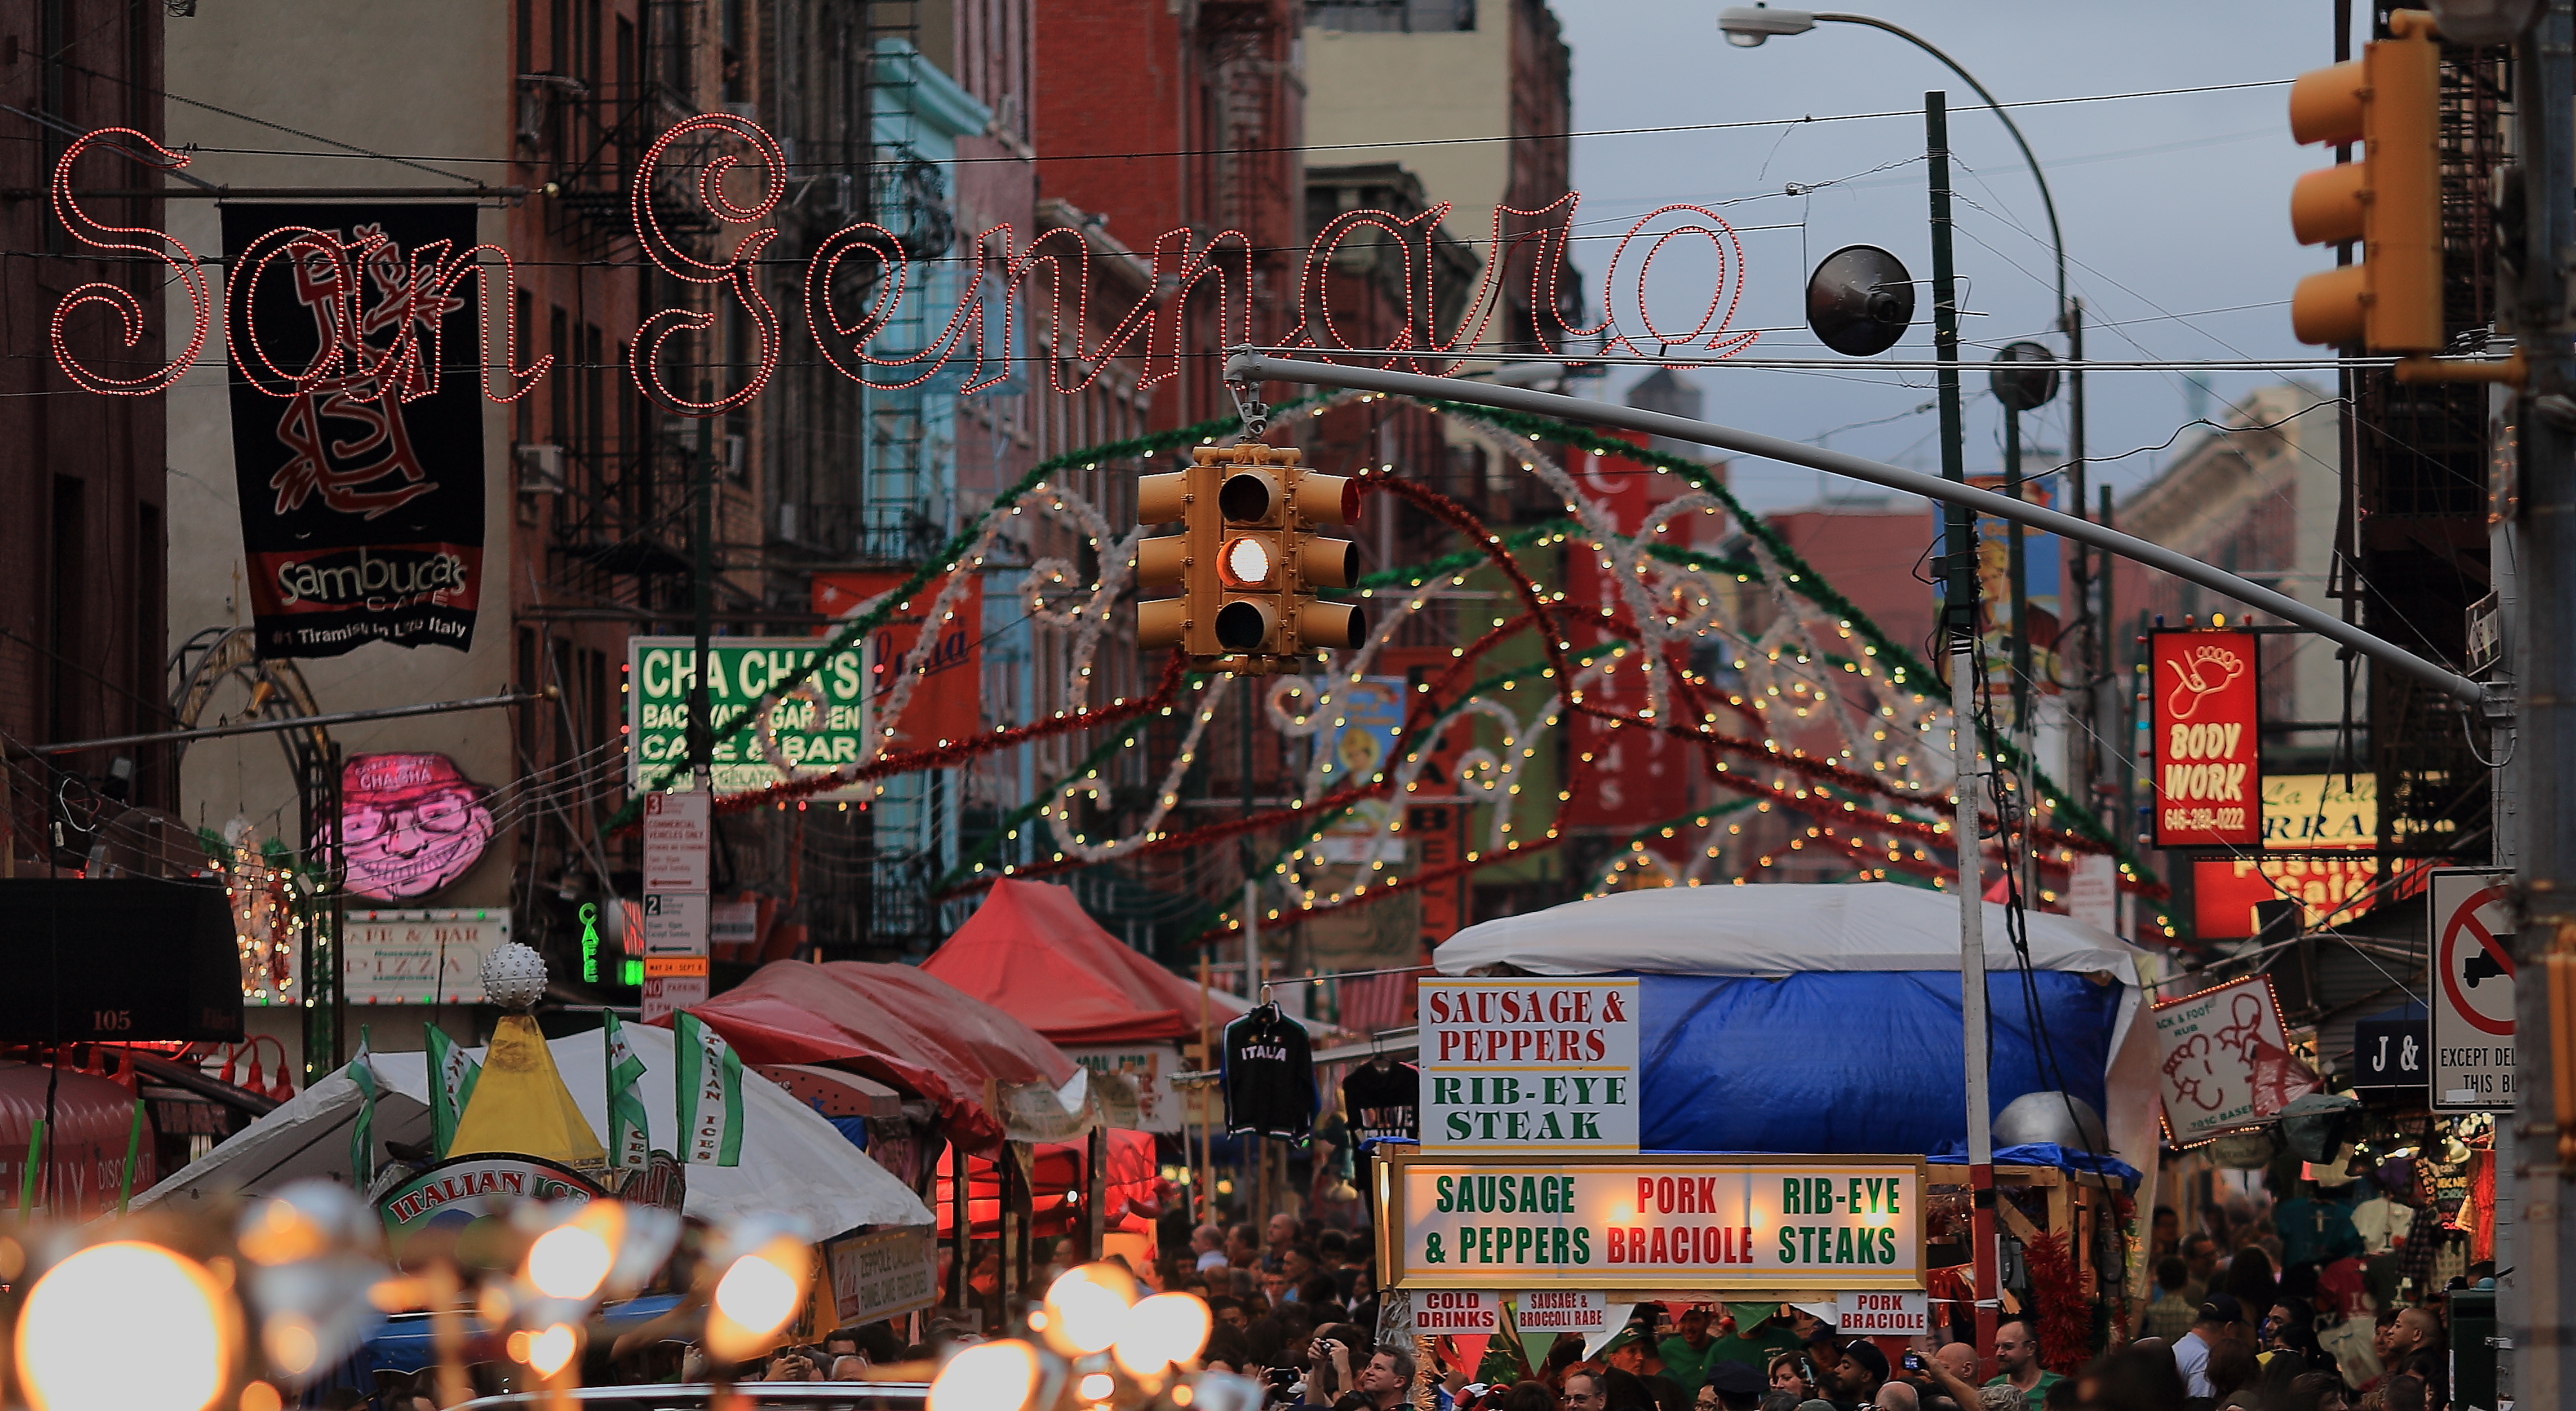
crowd, carnival, festival, event, littleitaly, sangennaro